Kalamazoo College

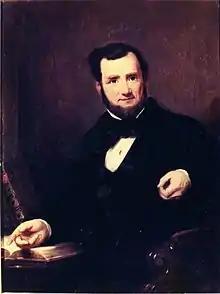
James Stone, former president of Kalamazoo College

Kalamazoo College was founded in 1833 by a group of Baptist ministers as the Michigan and Huron Institute. Its charter was granted on April 22, 1833, the first school chartered by the Legislative Council of the Territory of Michigan. Instruction at the Institute began in fall 1836. In 1837, the name of the fledgling college was changed to the Kalamazoo Literary Institute and school officials made their first attempt to secure recognition as a college from the state of Michigan. In 1838, however, the University of Michigan opened the Kalamazoo Branch of the University of Michigan, providing a local competitor to the Literary Institute. In 1840, the two schools merged, and from 1840 to 1850, the college operated as the Kalamazoo Branch of the University of Michigan. In 1850, the Kalamazoo Literary Institute name was restored and in 1855 the school finally received an educational charter from the State of Michigan; it was now officially a college. The school changed its name to Kalamazoo College.